Nonintercourse Act

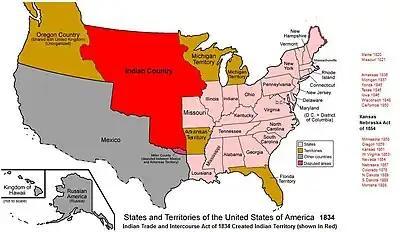
Indian Territory or Indian Country (red) as set by the Nonintercourse Act of 1834, which also dovetailed with other measures to relocate Indian populations westward.

The first litigation of the Nonintercourse Act by an indigenous party to reach the Supreme Court was "Cherokee Nation v. Georgia" (1831), which the Court dismissed on the technicality that the court lacked original jurisdiction, so the result was the Cherokee did not have a standing as a foreign nation, but the opinion did not rule on the merits, leaving the door open for a ruling on a resubmitted case. Former Attorney General William Wirt, the Cherokee's lawyer, argued that the challenged Georgia statute was void, inter alia, "[b]ecause it is repugnant to a law of the United States passed in 1803 entitled 'an act to regulate trade and intercourse with Indian tribes, and to preserve peace on the frontiers'." Wirt also argued that the state statute violated the Cherokee treaties and the Contract Clause and the dormant Indian Commerce Clause of the United States Constitution. A similar argument was made in the Bill filed by Wirt in the Supreme Court. William Wirt's arguments may have had a telling effect, for in a subsequent action, "Worcester v. Georgia" (1832), the court reversed itself, holding that the Cherokee were a sovereign nation and thus the Supreme Court did have original jurisdiction.